William T. Boylan Gymnasium

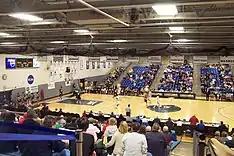
Boylan Gymnasium interior during a January 2009 men's basketball game between the Hawks and the Quinnipiac Bobcats.

William T. Boylan Gymnasium is a 2,500-seat multi-purpose arena in West Long Branch, New Jersey. It was built in 1965 and was home to the Monmouth University Hawks basketball team. The Northeast Conference men's basketball tournament was held there in 1996 and 2004.